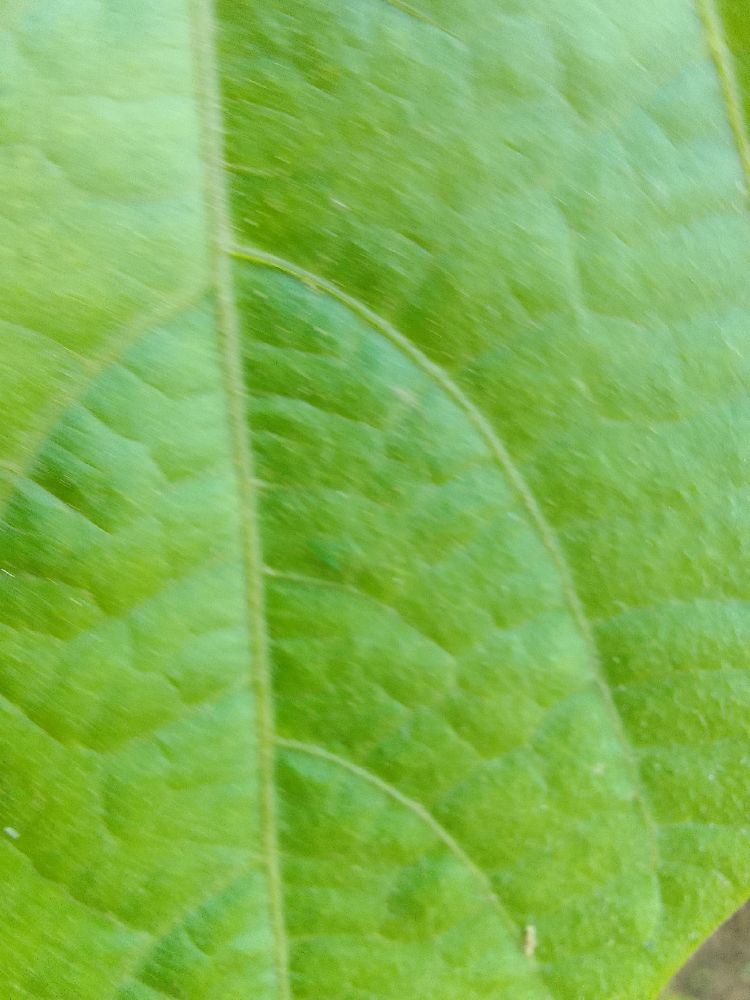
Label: healthy